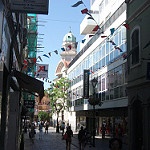
Label: street